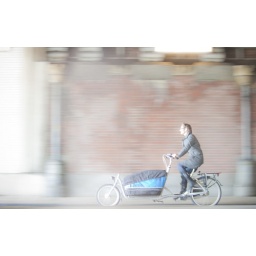
An interesting bike cruising underneath a bridge in Amsterdam.